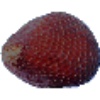
Label: salak